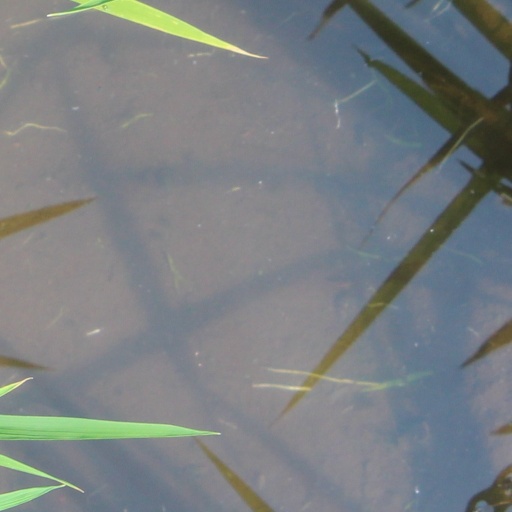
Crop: rice